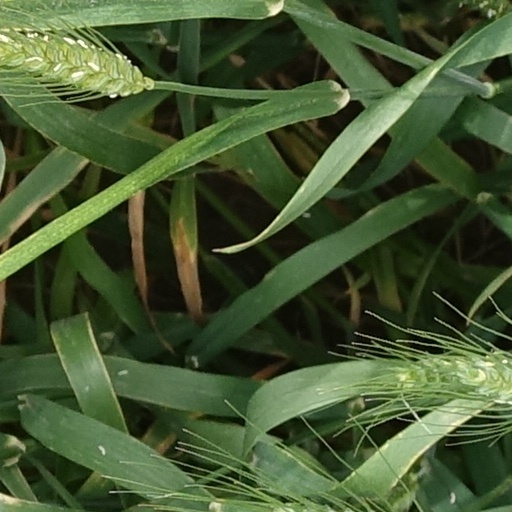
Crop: wheat